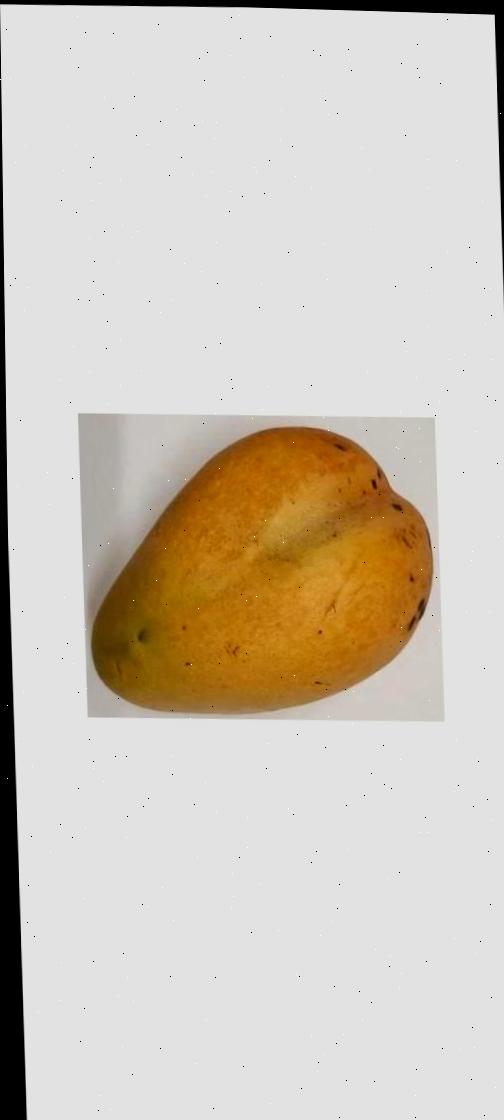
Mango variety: Bari-11